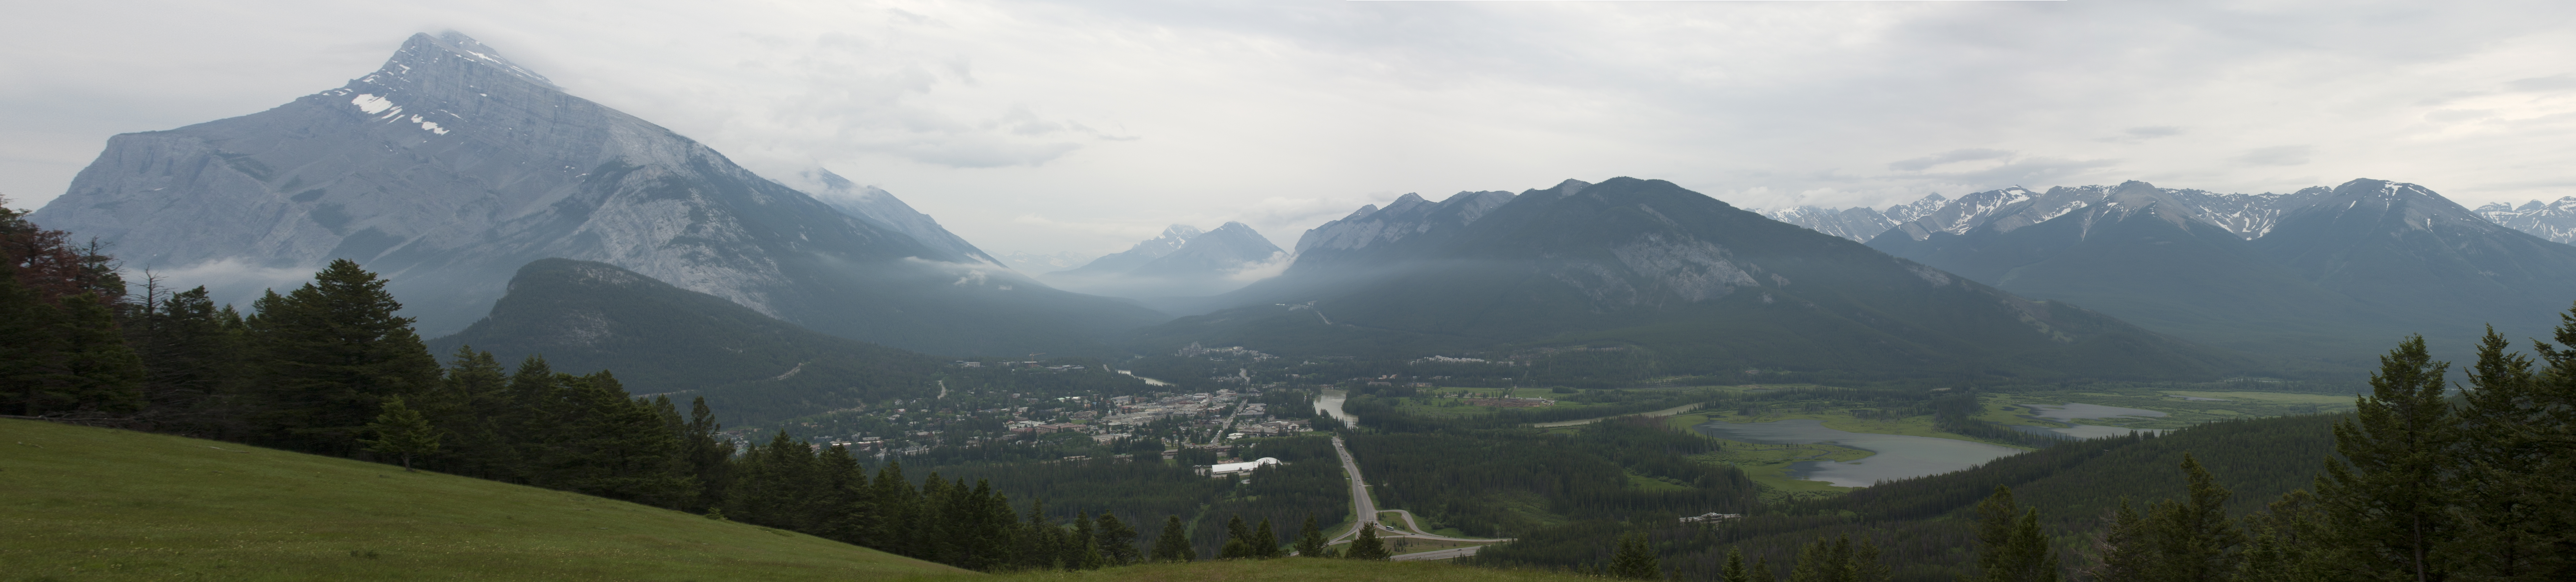
landscape, nature, mountain, meadow, valley, mountain range, panorama, fjord, ridge, rainy, mountains, alps, canada, plateau, fell, rocky mountains, landform, mountain pass, hill station, geographical feature, atmospheric phenomenon, mountainous landforms